John Bede Dalley

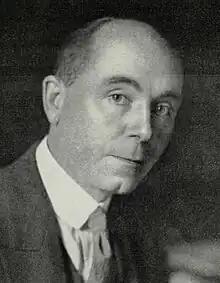
Portrait of John Bede Dalley, photographed by Harold Cazneaux, published in "The Home", December 1921.

John Bede Dalley (5 October 1876 – 6 September 1935) was an Australian journalist, editor and novelist. He had a long-standing association with "The Bulletin" magazine in Sydney and was also employed as an editor and correspondent with The Herald newspaper group in Melbourne. His published novels took a sardonic view of upper-class Sydney society and the English aristocracy.